Mosaics of Kyiv River Station

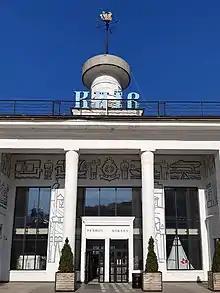
Counter-reliefs on the portico of the river station.

In 1957-1961, the Kyiv River Station was built on Postal Square according to the design of architects Vadym Hopkalo, Vadym Ladny, Hryhoriy Slutsky, and others.